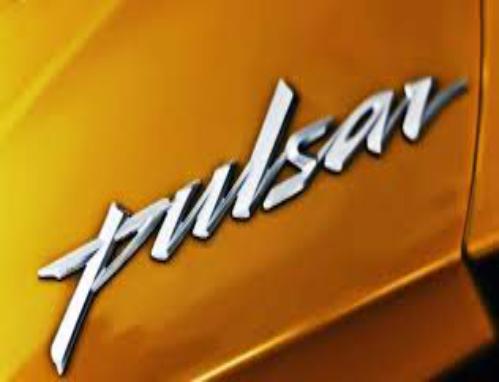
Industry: Others